Castle Bravo

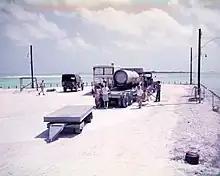
"SHRIMP" device delivered via truck awaiting installation

Since the ablative process takes place on both walls of the radiation channel, a numerical estimate made with ISRINEX (a thermonuclear explosion simulation program) suggested that the uranium tamper also had a thickness of 2.5 cm, so that an equal pressure would be applied to both walls of the hohlraum. The rocket effect on the surface of tamper's wall created by the ablation of its several superficial layers would force an equal mass of uranium that rested in the remainder of the tamper to speed inwards, thus imploding the thermonuclear core. At the same time, the rocket effect on the surface of the hohlraum would force the radiation case to speed outwards. The ballistic case would confine the exploding radiation case for as long as necessary. The fact that the tamper material was uranium enriched in U is primarily based on the final fission reaction fragments detected in the radiochemical analysis, which conclusively showed the presence of U, found by the Japanese in the shot debris. The first-generation thermonuclear weapons (MK-14, 16, 17, 21, 22 and 24) all used uranium tampers enriched to 37.5% U. The exception to this was the MK-15 "ZOMBIE" that used a 93.5% enriched fission jacket.